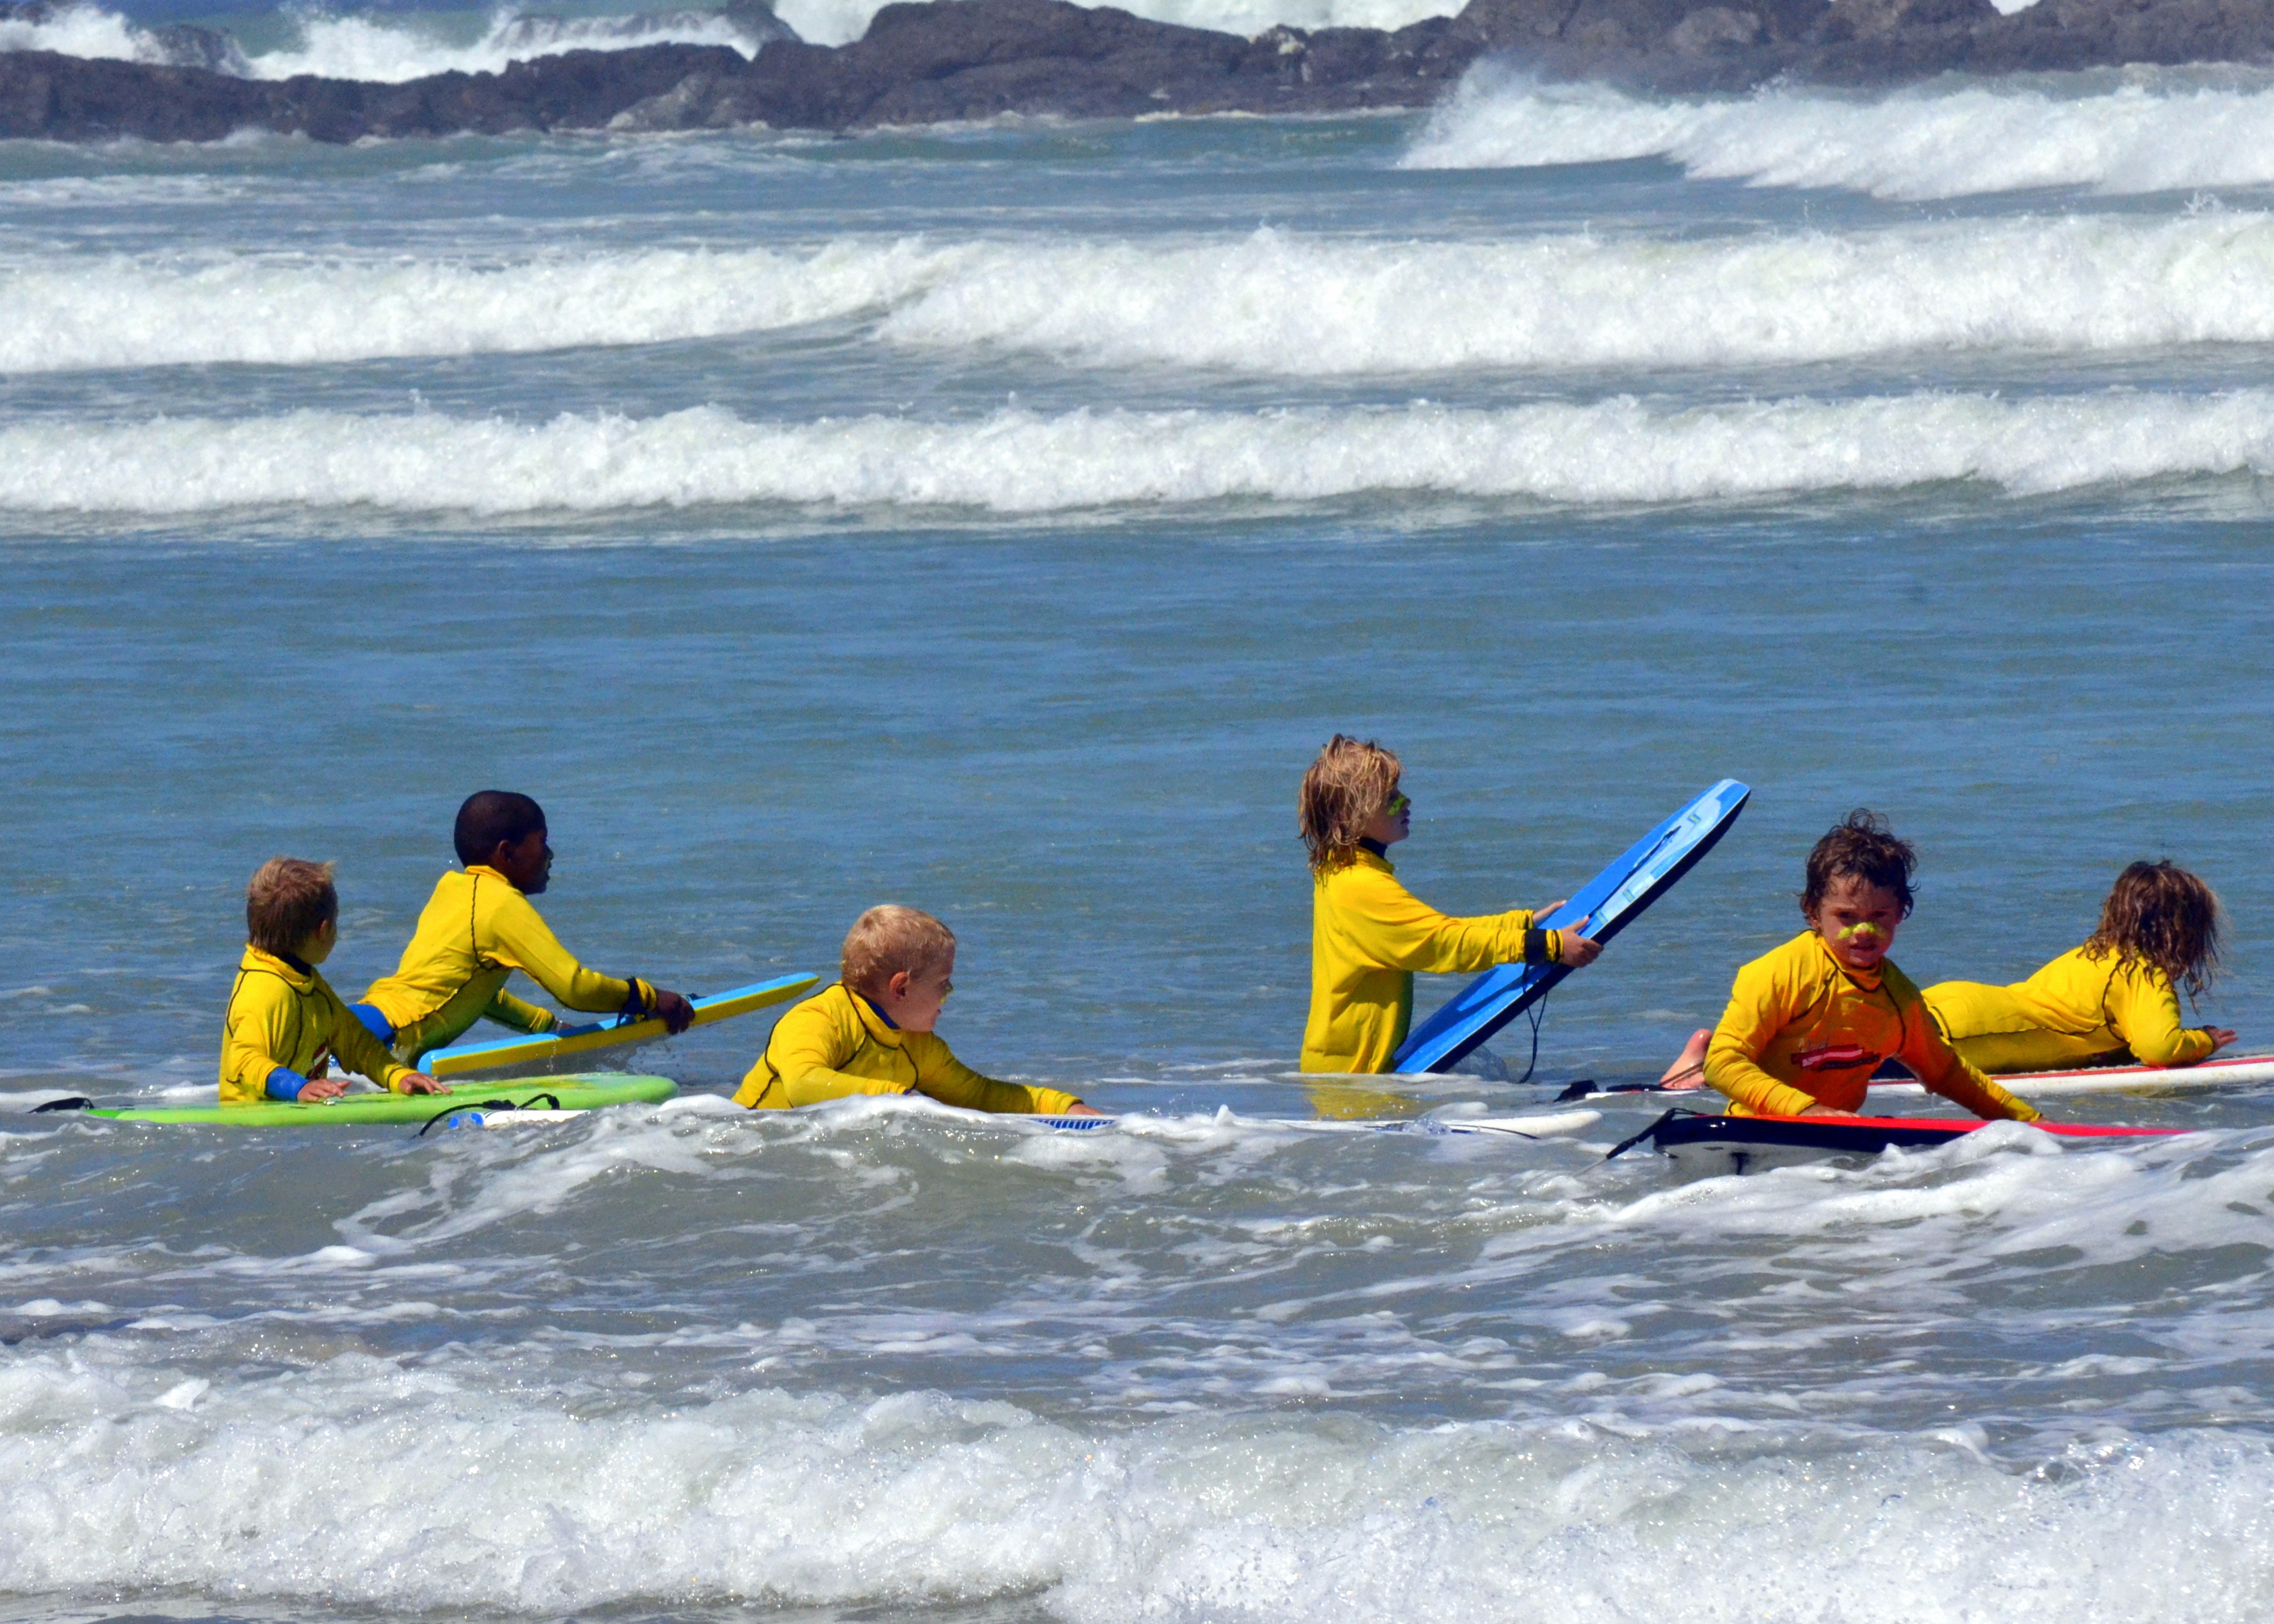
sea, boat, paddle, vehicle, holiday, extreme sport, kayak, swimming, fun, sports, boating, kayaking, canoeing, sea kayak, watercraft rowing